Lynn Fontanne

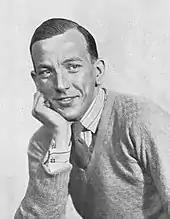
young, clean-shaven white man in neat, informal 1920s clothes

Fontanne and Lunt had been close friends of the English actor and playwright Noël Coward since they met in New York in 1921, before any of them had achieved success in the theatre. They had resolved then that when they were famous, Coward would write a play for all three of them to star in. The Lunts' marriage was the subject of much conjecture in theatrical circles: although they were clearly devoted to each other, there were unsubstantiated but persistent rumours that Lunt was bisexual and had gay liaisons; there was also speculation that Fontanne had extramarital interests. Against this background, Coward wrote a comedy for the three of them, "Design for Living" (1932)"," in which Fontanne's character switches back and forth between the two men, who then pair up when she deserts them both, before all three end up together. The combination of the risqué subject and the popularity of the three stars caused box-office records to be broken, and reportedly earned Fontanne and her co-stars the highest salaries paid on Broadway to that time.